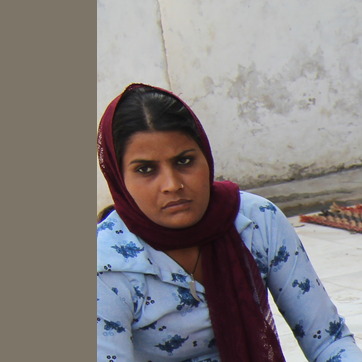
Material: skin